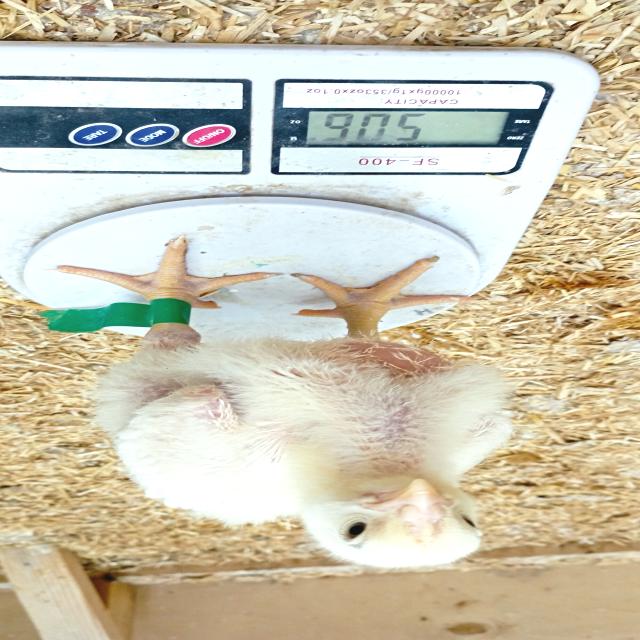
Weight: 506 g